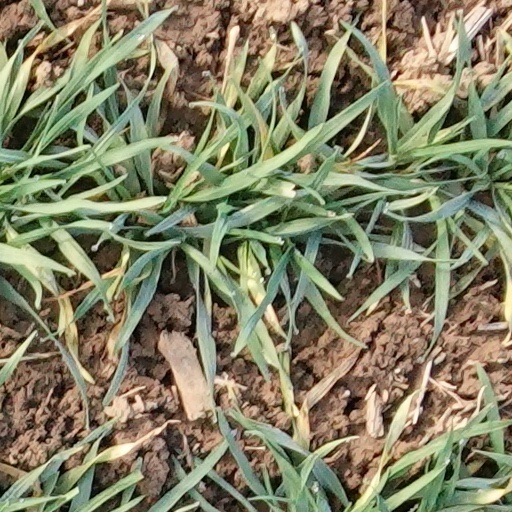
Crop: wheat